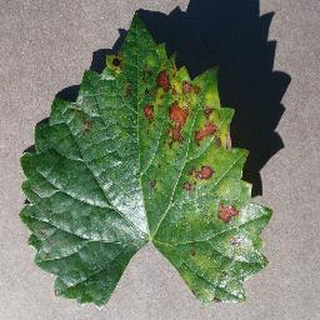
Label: grape_esca_black_measles